1840s in Western fashion

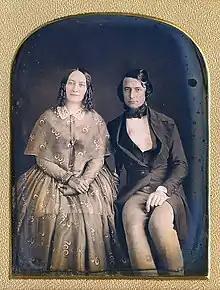
A daguerreotype of a Victorian couple from the 1840s showing a pelerine

Riding habits consisted of a high-necked, tight-waisted jacket with long snug sleeves, worn over a tall-collared shirt or chemisette, with a long matching petticoat or skirt. Contrasting waistcoats or vests cut like those worn by men were briefly popular. Tall hats or broad-brimmed hats like those worn by men were worn.